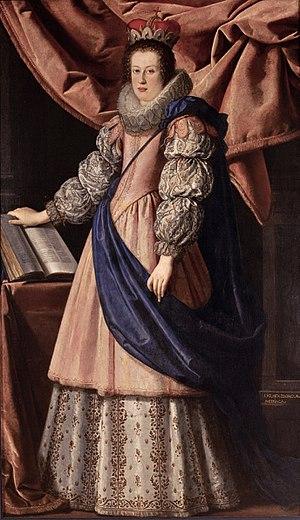
Claude de Médicis est l'épouse du duc d'Urbino Frédéric della Rovere puis de l'archiduc d'Autriche antérieure Léopold V d'Autriche-Tyrol.